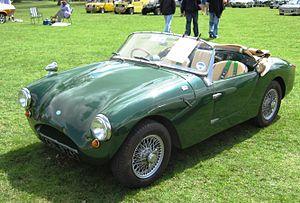
Fairthorpe Electron Minor